Wawel Castle

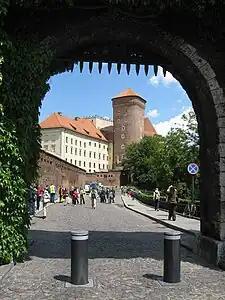
Today, the Wawel is both a place of national pilgrimage and a popular tourist destination.

In 1905, Emperor Franz Joseph I of Austria, in his capacity as King of Galicia and Lodomeria, ordered his troops to leave Wawel. The Austrian withdrawal permitted the commencement of restoration work managed by Zygmunt Hendel and Adolf Szyszko-Bohusz. During the renovation, the Rotunda of Virgin Mary was discovered as well as other notable relics of the past. The renovation of the Wawel Hill was funded by public subscription. The names of the donors were inscribed on the bricks used to build the wall near the castle's northern gateway. The Coat of Arms Gate was built at this time and the statue of Tadeusz Kościuszko was placed nearby.